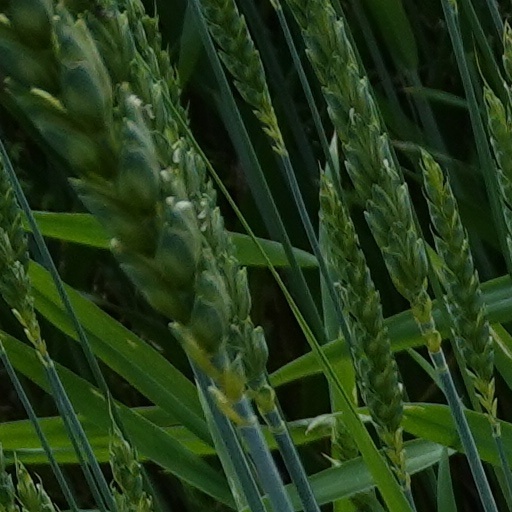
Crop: wheat